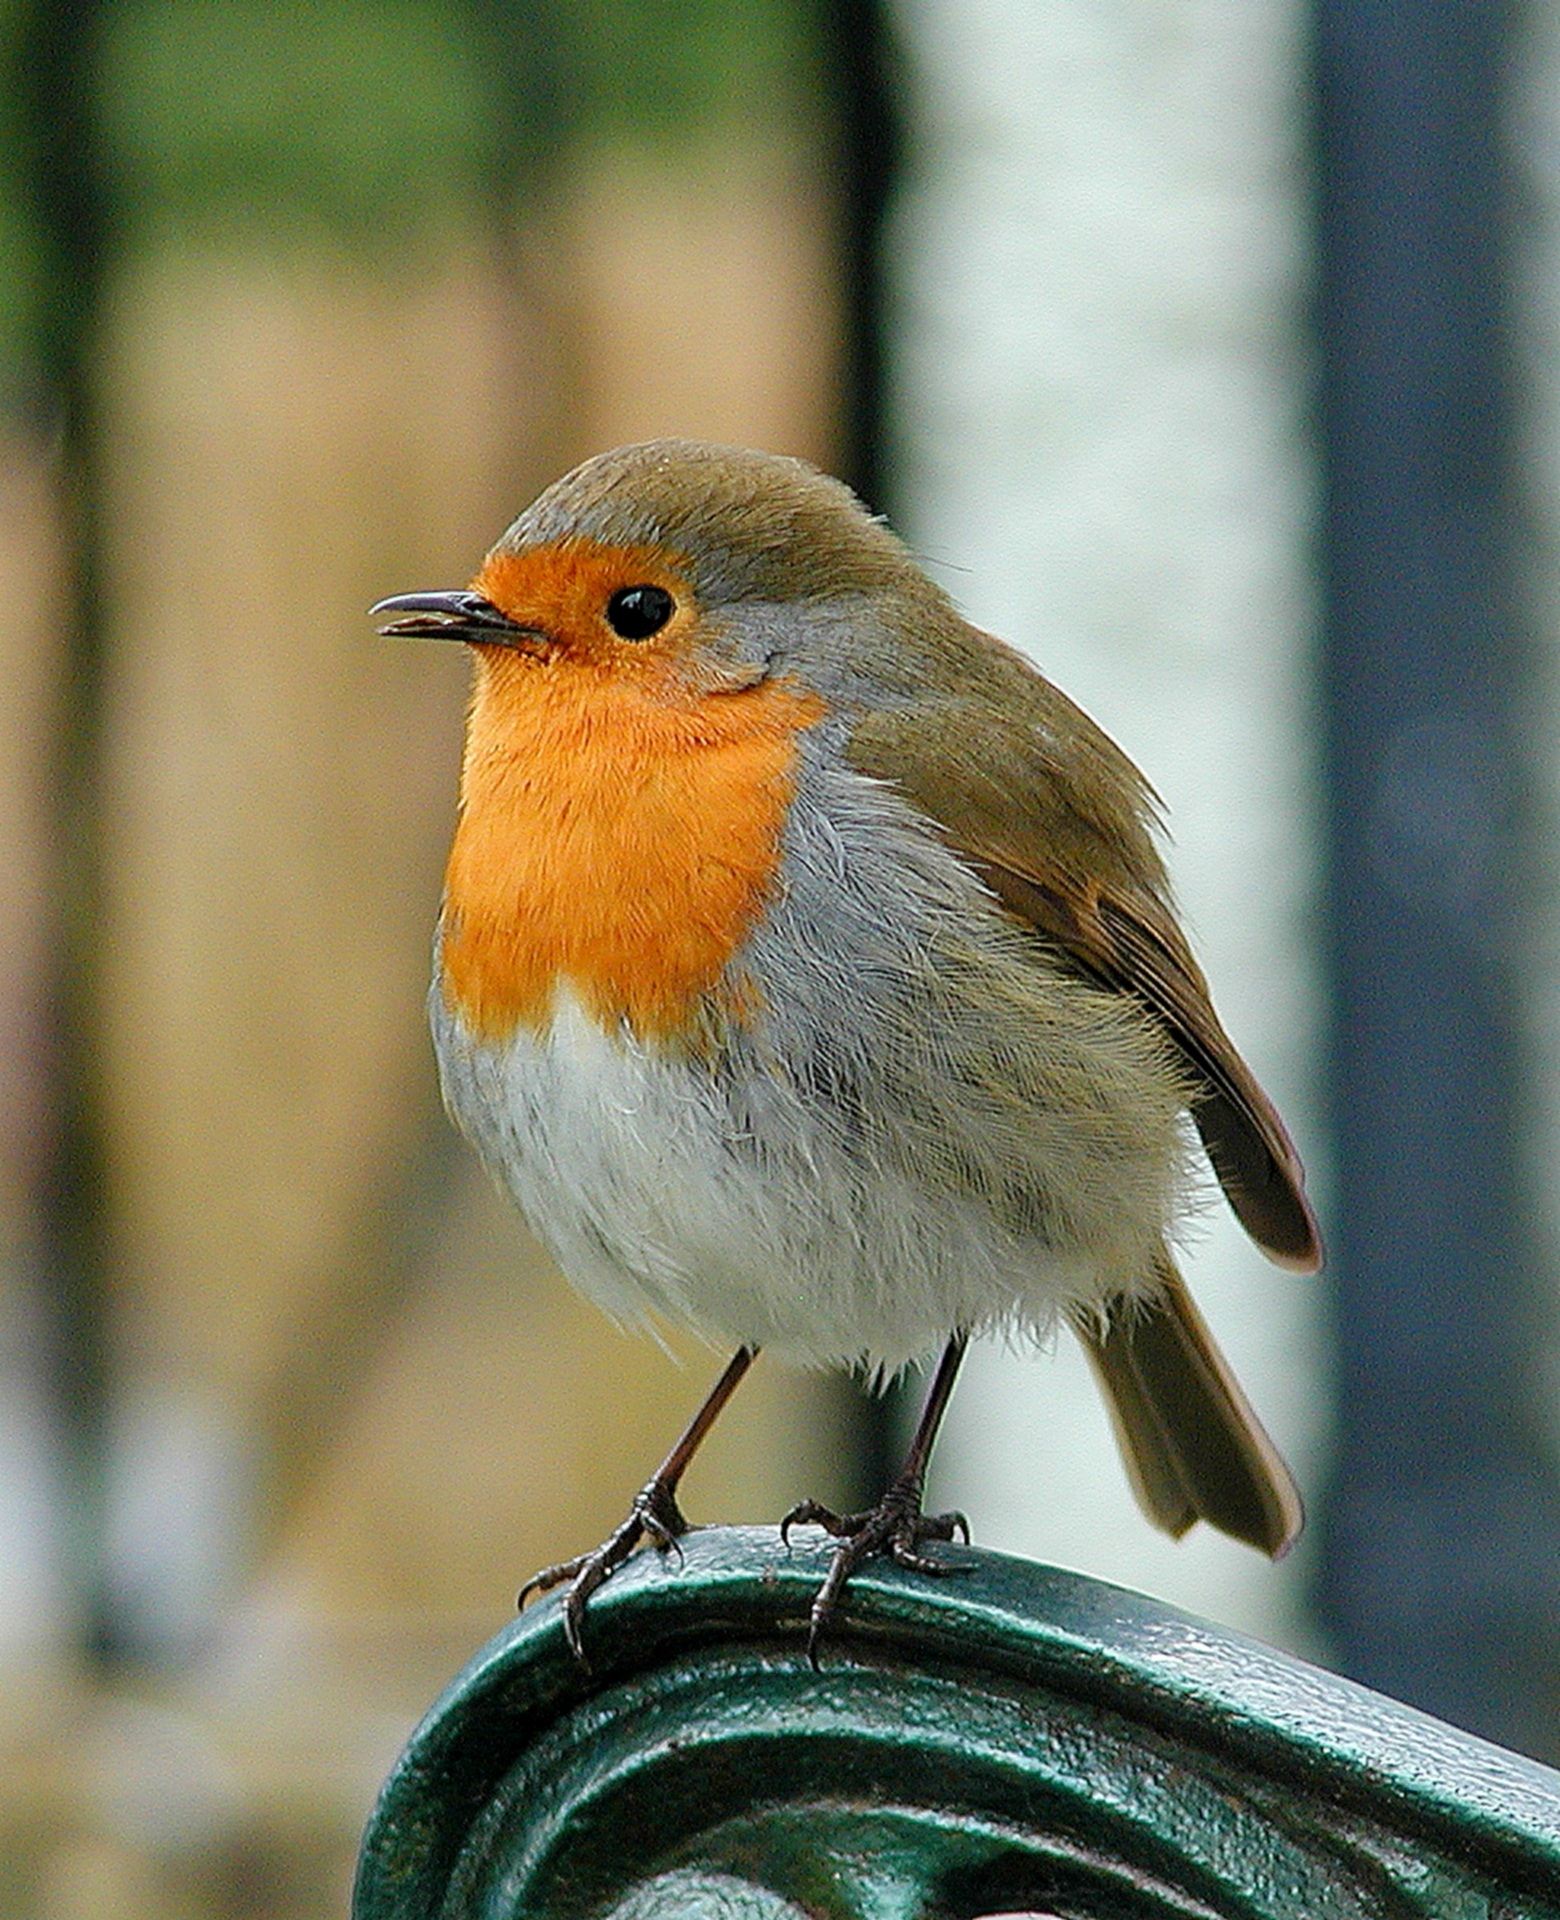
nature, bird, cute, wildlife, orange, spring, red, beak, robin, fauna, songbird, outdoors, vertebrate, finch, perched, brambling, redbreast, old world flycatcher, perching bird, emberizidae, european robin